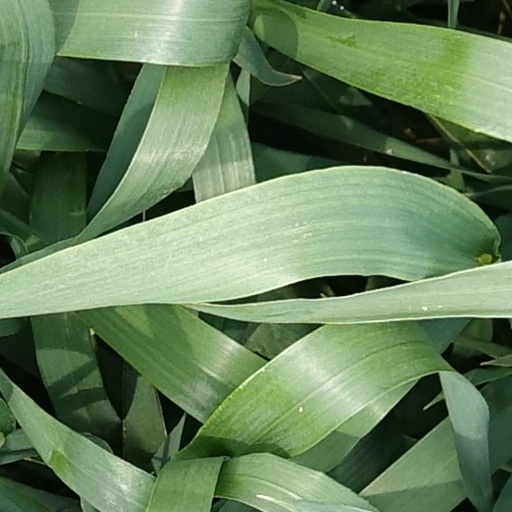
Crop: wheat